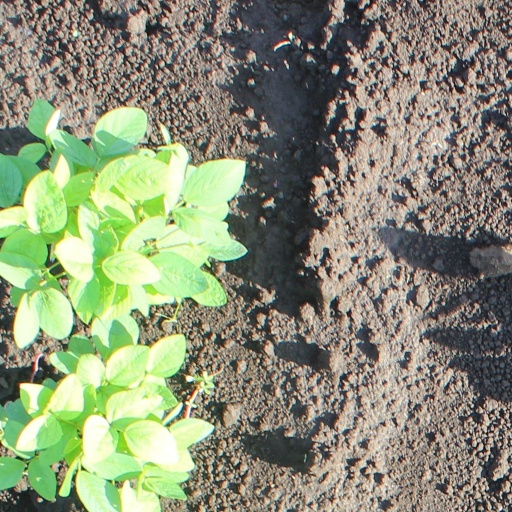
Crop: soybean